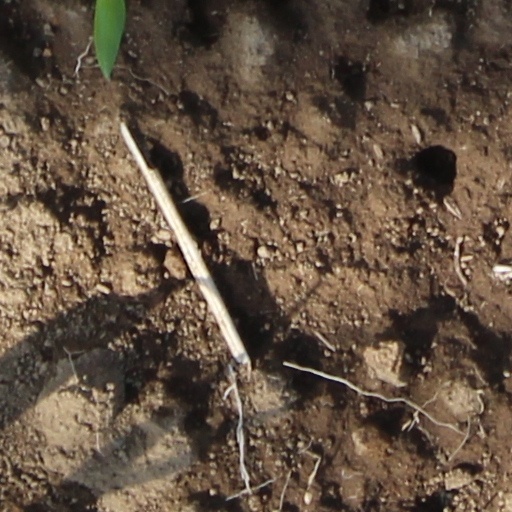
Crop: wheat